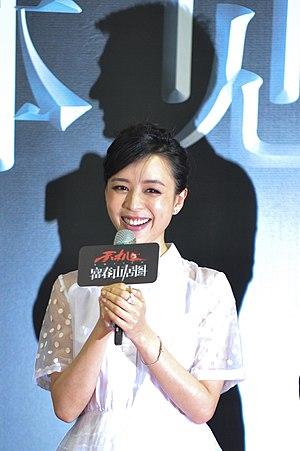
Zhang Jingchu, née le 2 février 1980 dans la province du Fujian, est une actrice chinoise. Elle a tourné entre autres dans Rush Hour 3 aux côtés de Jackie Chan et Chris Tucker, ainsi que dans The Adventurers de Stephen Fung avec Jean Reno.